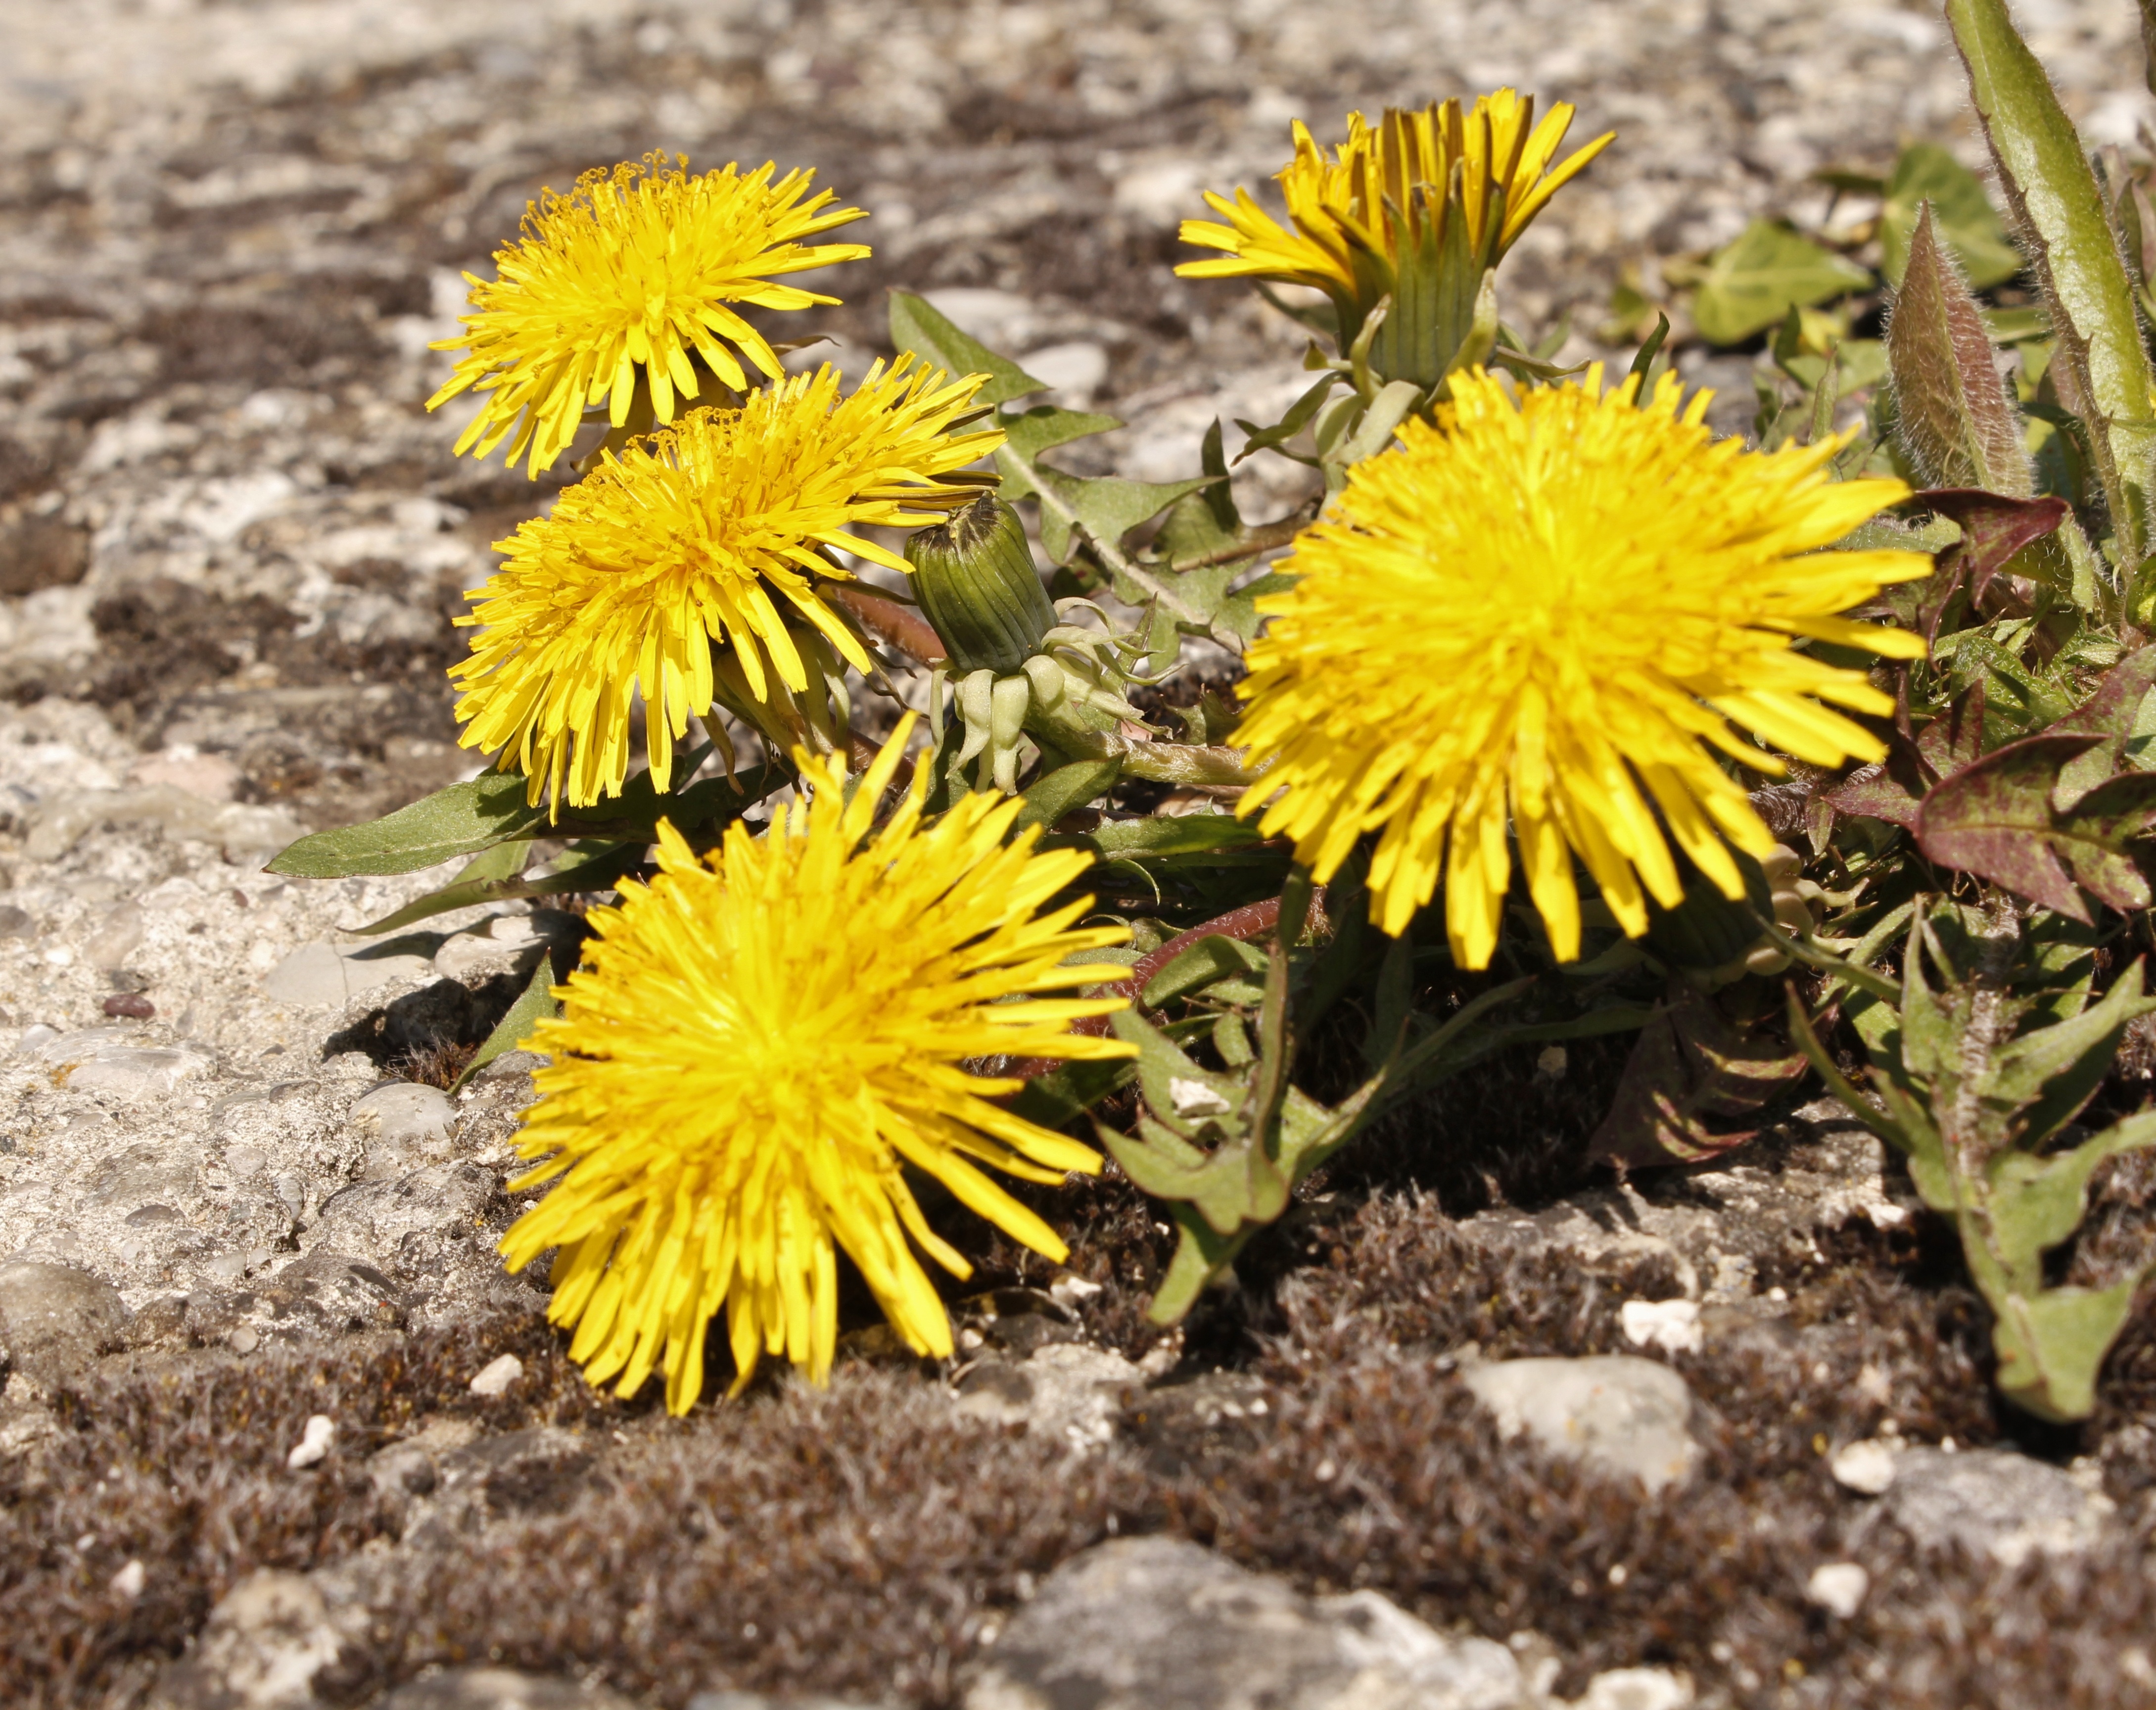
sand, plant, dandelion, flower, botany, yellow, flora, wildflower, weed, flowering plant, daisy family, annual plant, land plant, flatweed, quintuplet